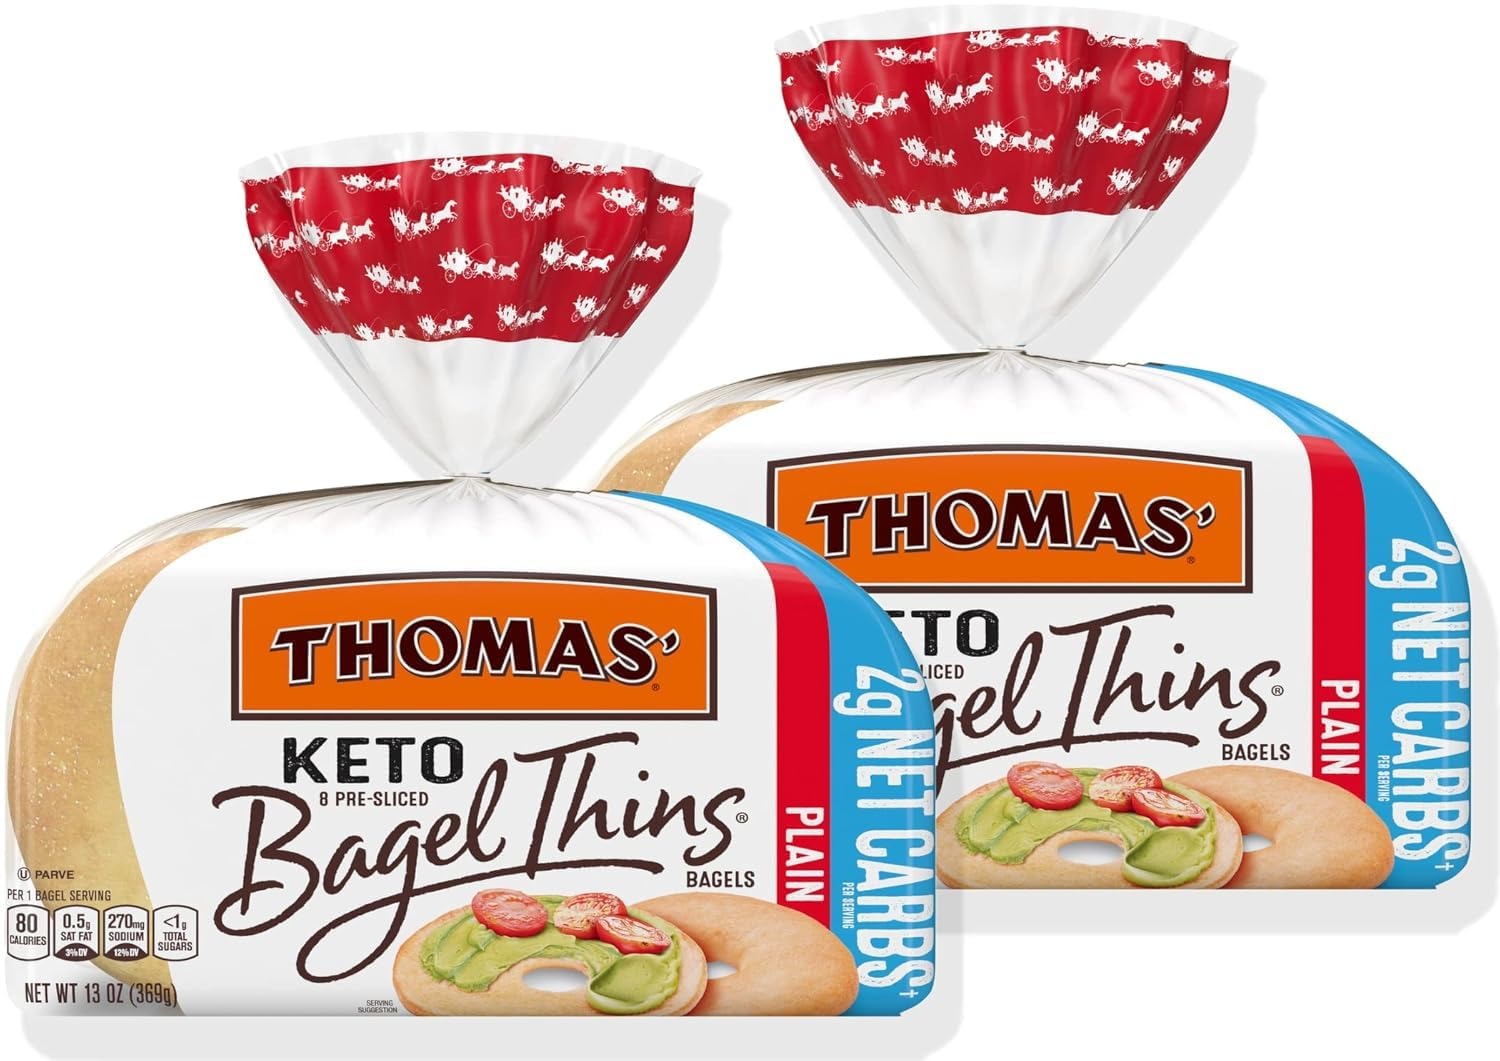
Item Name: Thomas Keto Bagel Thins, 8 Count 13 Oz - (2 Pack)
Bullet Point 1: Thomas Keto Bagel Thins are low carb, high protein bagels that are only 80 calories and 2g net carbs per bagel
Bullet Point 2: Made with simple, high-quality ingredients, Thomas Keto Bagel Thins do not contain any artificial flavors, colors or preservatives
Bullet Point 3: These bagels are keto-friendly, non-GMO, low in sugar, and contain 9g of protein per serving
Bullet Point 4: Thomas Keto Bagel Thins can be enjoyed in a variety of ways including as a sandwich bagel, with cream cheese, or as a snack with some peanut butter
Bullet Point 5: With 9 grams of protein and only 2 gram of net carbs, Thomas Keto Bagel Thins are a delicious and satisfying snack or meal option for anyone following a keto or low-carb diet
Bullet Point 6: Fresh baked bread has a short "Sell By" (not expiration) date usually less than 2 weeks
Product Description: Thomas Keto Bagel Thins are a delicious, high-fiber, low-carb bread alternative that are perfect for any time of day. Made with almond flour, they are high in protein and fiber, and contain only 3g net carbs. Each serving is only 120 calories, making them an excellent choice for those on a ketogenic diet or looking to reduce their carb intake. With 8 grams of protein and 5 grams of fiber per serving, these bagels are a great way to stay full and satisfied throughout the day. Plus, they are delicious - perfect for breakfast, lunch, or a snack.
Value: 0.0353
Unit: Ounce

Price: 13